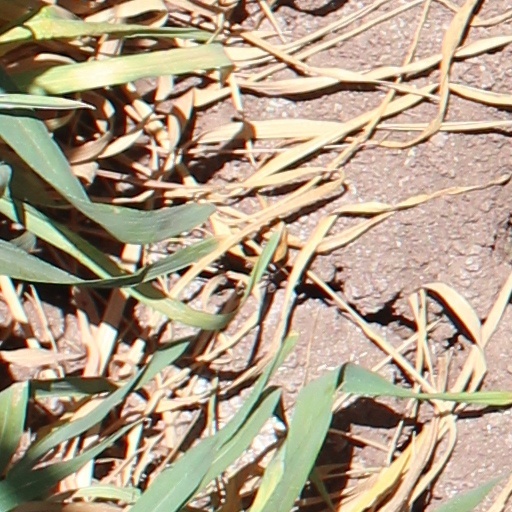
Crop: wheat